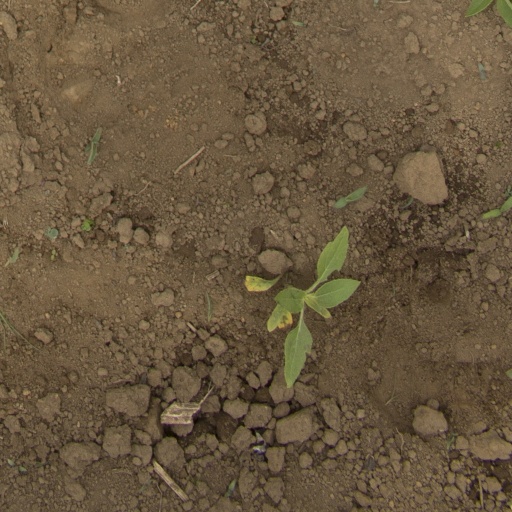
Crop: Jerusalem artichoke